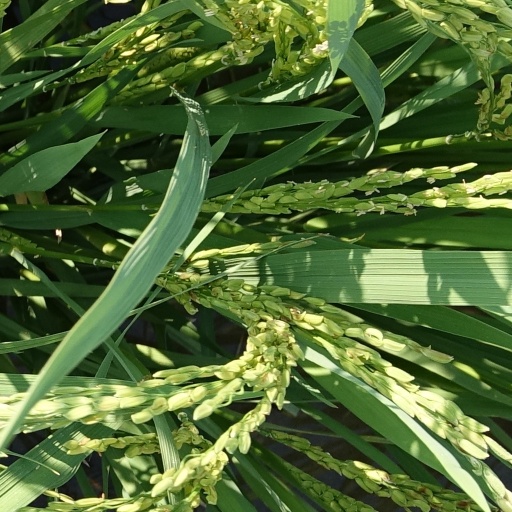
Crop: rice